Kandys

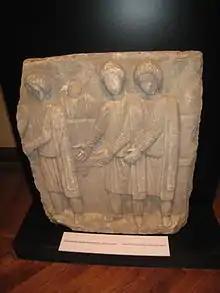
Sasanian embassy to Byzantine Empire, stone relief in Istanbul Archaeological Museums, Turkey

The earliest evidence of the sleeved kandys is found on a 9th-century BC Iranian bronze stand excavated at Teppe Hasanlu, while garments have been found in 4th and 5th century BC Scythian graves showing that the sleeves were so narrow and placed in such a manner that they could not realistically function as sleeves. The kandys was worn as a cloak rather than a coat, except in the presence of the King for inspections, when the arms were placed in the kandys's overlong or sewn-up sleeves. This has been interpreted as a precaution against assassination attempts. The Persian kandys was often purple, or made from leather and skins. Since 1990 the Encyclopædia Iranica has stated that most people believe that the candys, along with a long-sleeved coat called a sárapis and long trousers called anaxyrides, formed part of the riding dress of the Medes people and is represented by the mantle with hanging empty sleeves portrayed in the Persepolis reliefs. These reliefs are also used as evidence for the theory that the Persian kandys may have acted as a status garment, as it is shown being worn by Iranian nobility, but not by their servants.